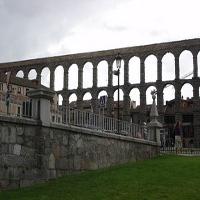
Weather: cloudy or overcast